It Ends with Us

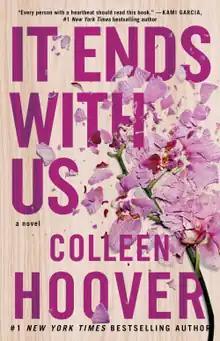
First edition cover

It Ends with Us is a romance novel by Colleen Hoover, published by Atria Books on August 2, 2016. The story follows florist Lily Bloom, whose abusive relationship with neurosurgeon Ryle Kincaid is compounded when her high school boyfriend Atlas Corrigan re-enters her life. It explores themes of domestic violence and emotional abuse. Based on the relationship between her mother and father, Hoover described it as "the hardest book I've ever written".